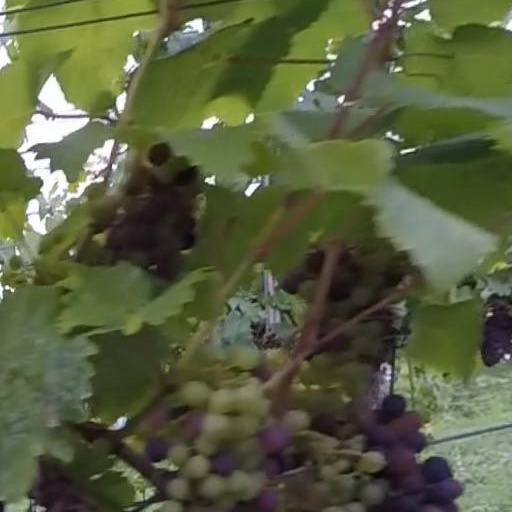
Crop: grape